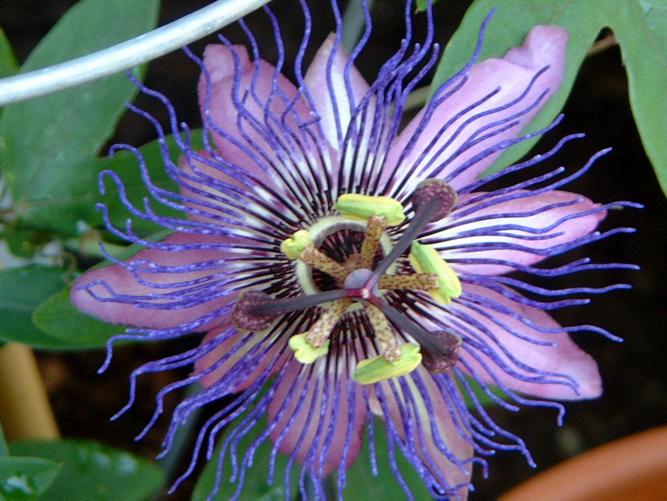
Label: passion flower